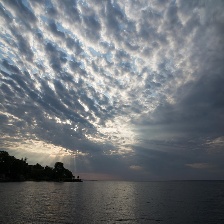
Cloud type: Cirroculumulus